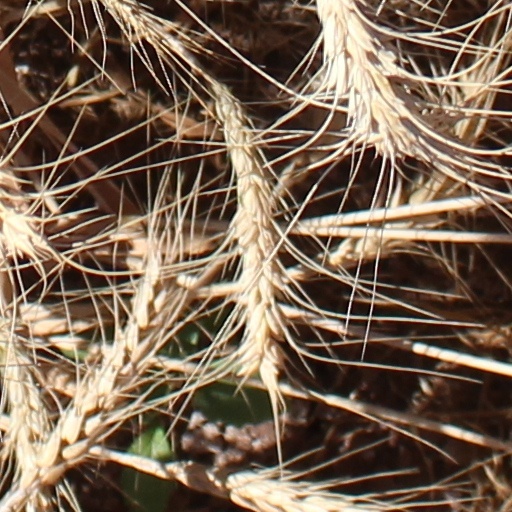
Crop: wheat